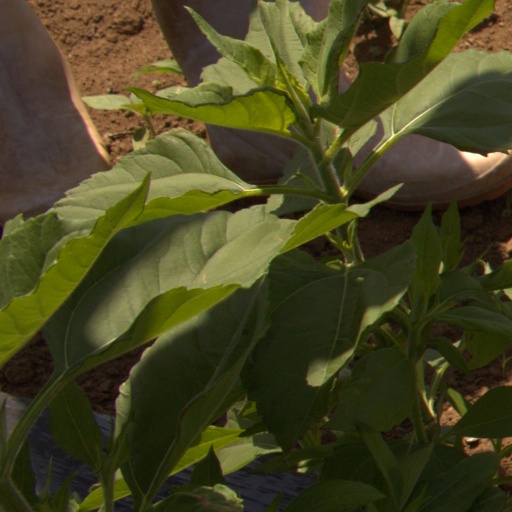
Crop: Jerusalem artichoke